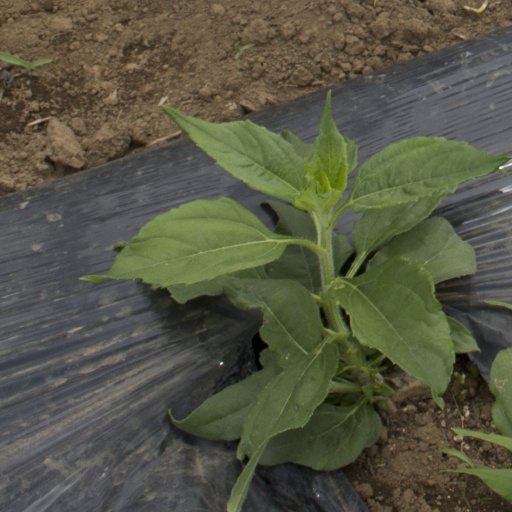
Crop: Jerusalem artichoke